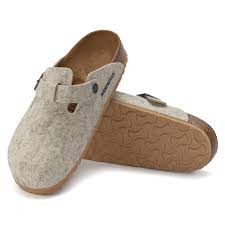
Label: Clog